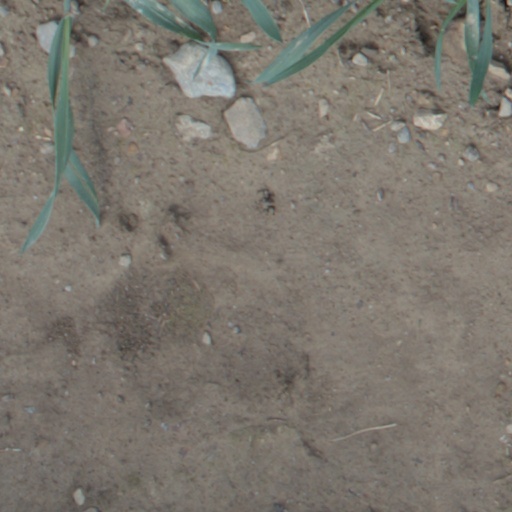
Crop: wheat